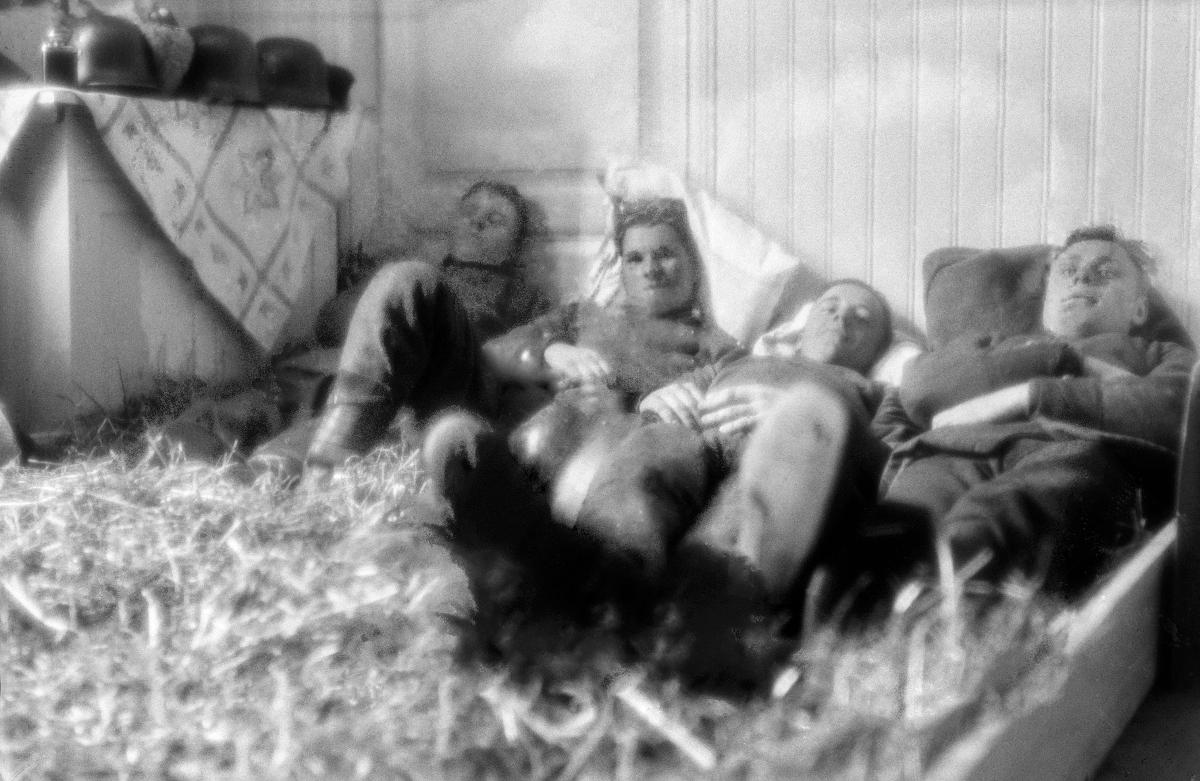
Mäntsälän kapina
Mäntsäläupproret; Mäntsälä rebellion
sisällön kuvaus: Mäntsälän kapina 27.2.-6.3.1932. content description: Mäntsälän rebellion 27.2.-6.3.1932. innehållsbeskrivning: Mäntsäläupproret 27.2.-6.3.1932.
Kuvaaja: Sundström, Hugo, kuvaaja
Vuosi: 1932
Paikka: Suomi
Aiheet: politiikka; äärioikeistolaisuus; lapuanliike; kapinat; suojeluskunnat; HBL; politics; far right; Lapua movement; insurgencies; right-wing extremism; rebellion; civil guard; civil guards; politik; högerextremism; Lapporörelsen; uppror; lapporörelsen; skyddskåren; kravaller; skyddskårer